Weigley Mansion

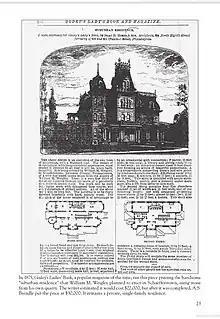

Weigley Mansion (Heidelberg Hall) is a classic example of Gilded Age exuberance as it includes design features such as two front towers, detailed chestnut wood moldings, thick solid paneled chestnut interior doors, a projecting second-story open porch, ornamental cast iron roof crests, three large formal entrance ways, high decorative plaster ceilings, several ornate chandeliers, a grand main staircase and nine fireplaces.